Kampen (Sylt)

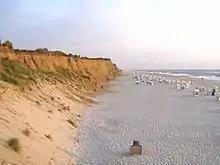
Kampen beach with "Rotes Kliff".

Kampen lies on the "Geest" at a height of around 27 metres above NHN.